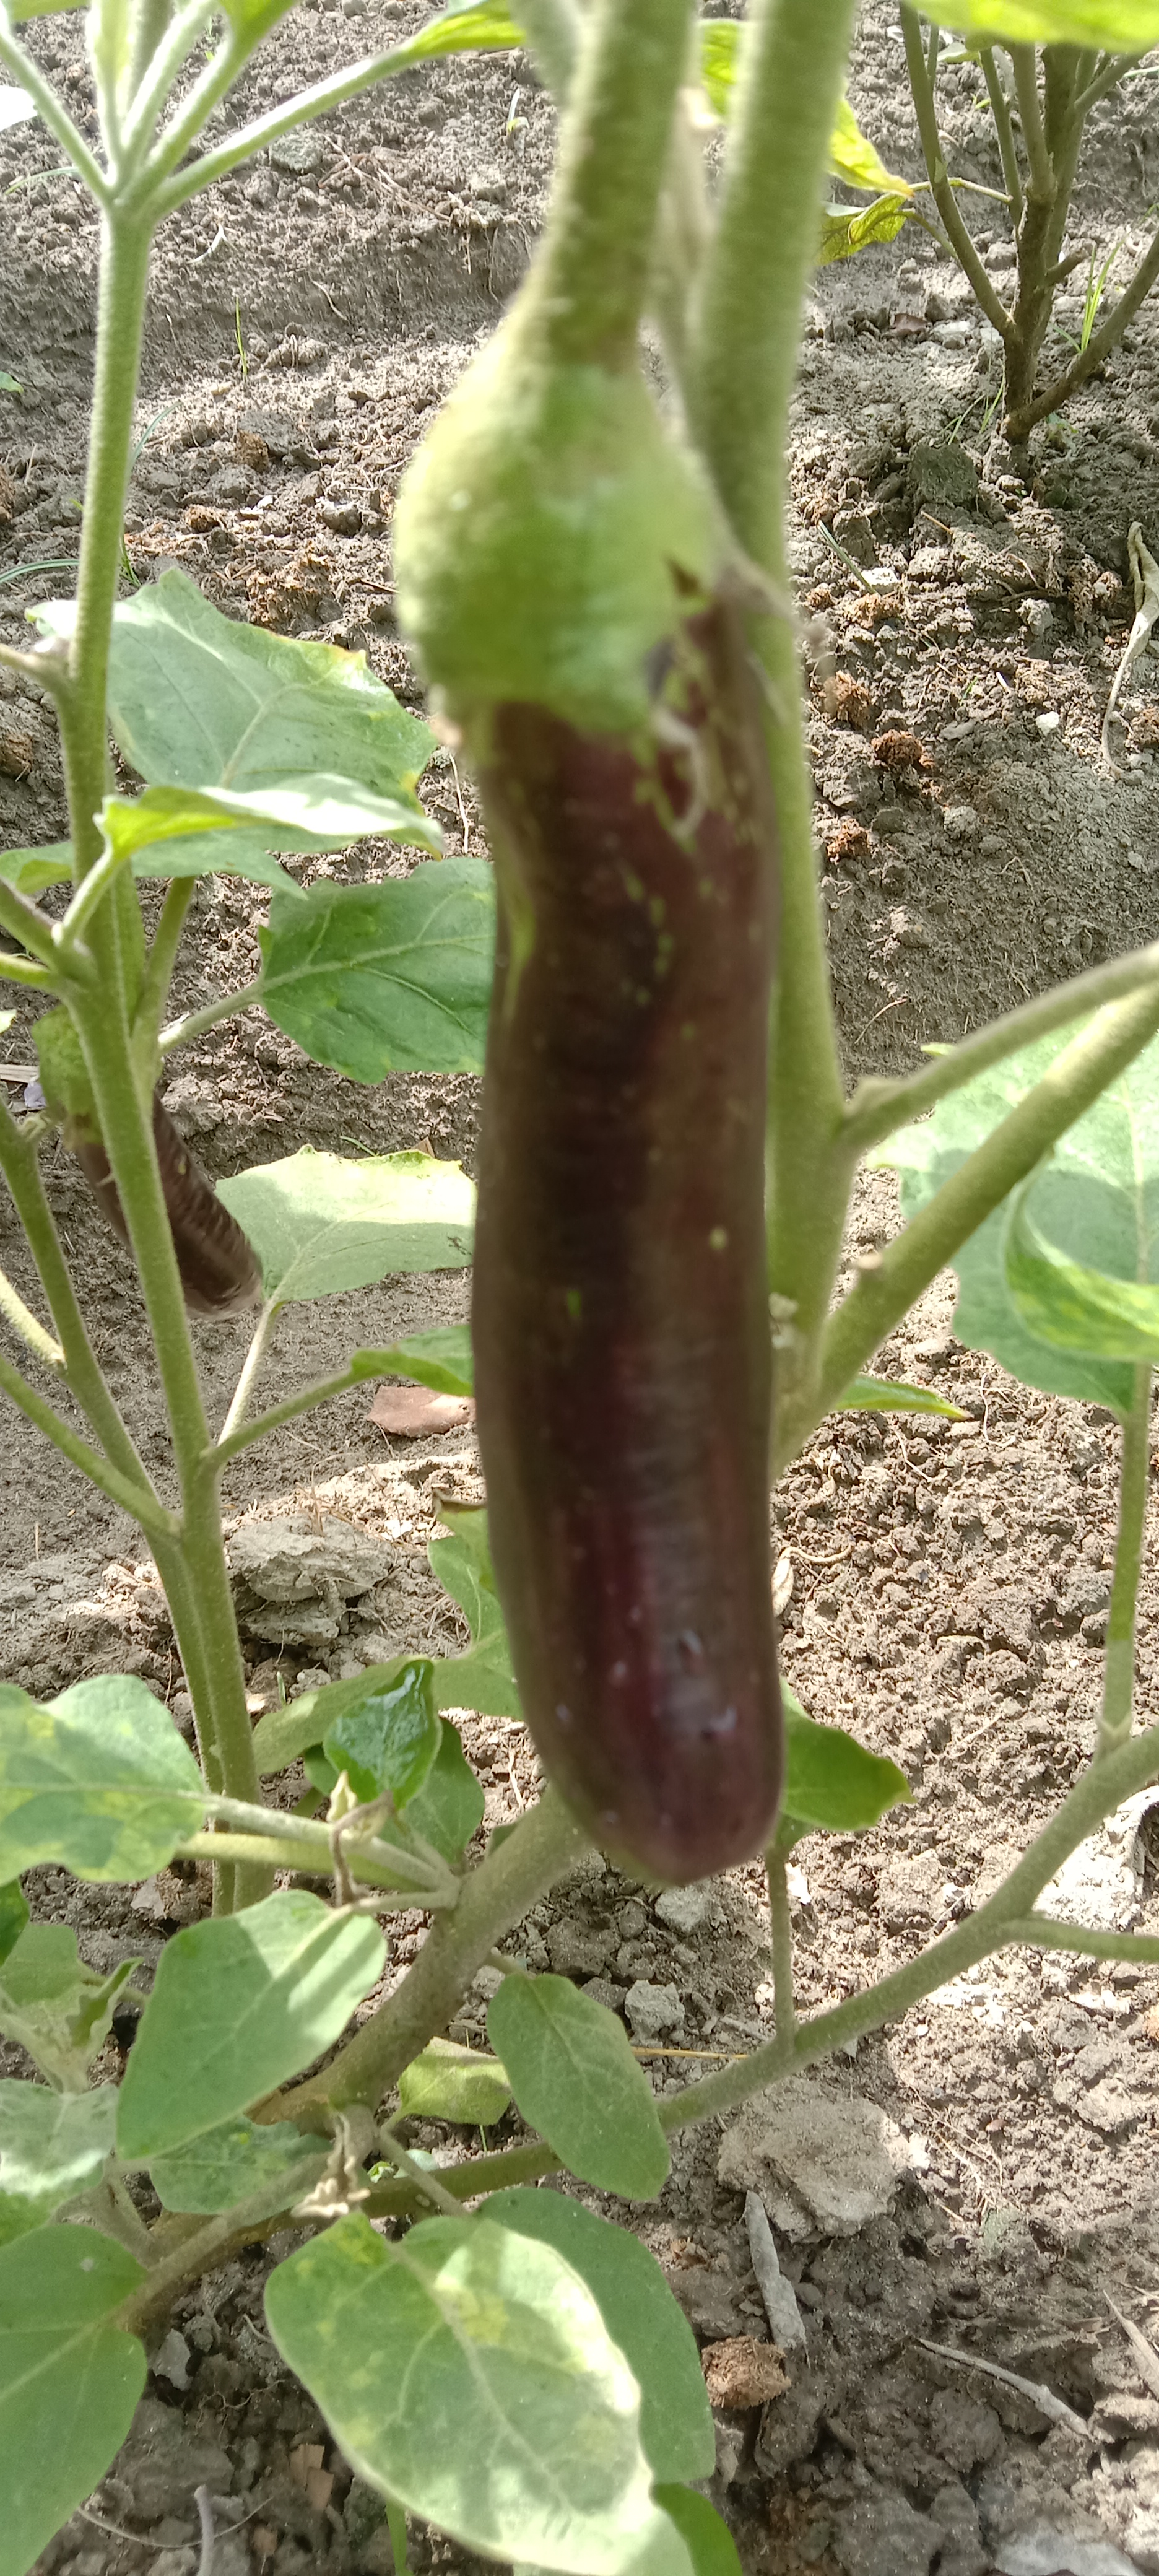
Label: Healty Brinjal